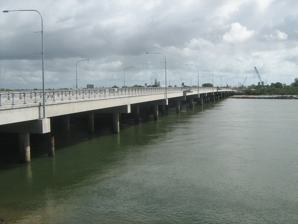
Building: Forgan Bridge
Country: Unknown
Year built: 1936
Bridge in Queensland, Australia Forgan Bridge New bridge finished construction, April 2010 Coordinates 21°08′15″S 149°11′17″E / 21.1376°S 149.188°E / -21.1376; 149.188 Carries Motor vehicles , Pedestrians Crosses Pioneer River Locale Mackay, Queensland , Australia Preceded by Sydney Street Bridge (-1938),  Forgan Bridge (1938–2011) Characteristics Design Pre-Cast Beam Superstructure Material Prestressed concrete Total length 485 metres (1,591 ft) Width 26 metres (85 ft) History Designer GHD Constructed by Golding Contractors Construction start May 2008 Opened 14 August 2011 Statistics Daily traffic (30,000 vehicles per day) Location The Forgan Bridge is a road bridge over the Pioneer River in Mackay, Queensland , Australia . The construction of the duplication and replacement of the old Forgan Bridge commenced in May 2008 and was completed in August 2011. History The original Forgan Bridge was opened on 30 March 1938 by Mrs Forgan Smith, wife of the Queensland Premier William Forgan Smith , as a replacement for the earlier Sydney Street Bridge. The bridge was named in memory of Mary Forgan, the mother of former Queensland premier William Forgan Smith. The construction of a new 485-metre (1,591 ft) long, 4-lane bridge commenced in May 2008. The A$ 148 million Forgan Bridge Replacement and Duplication Project included replacement of two bridges; the Forgan Bridge and the Barnes Creek Bridge, and widening of Barnes Creek Road. The existing two-lane bridges and road were replaced with new four-lane bridges and road. The project was delivered in two stages; stage 1 included construction of new two-lane bridges and stage 2 included demolition of the existing bridges and construction of new two-lane bridges in their place.The new bridge was opened on 14 August 2011 by Main Roads Minister Craig Wallace , local member of parliament Tim Mulherin , and Mackay mayor Col Meng. References